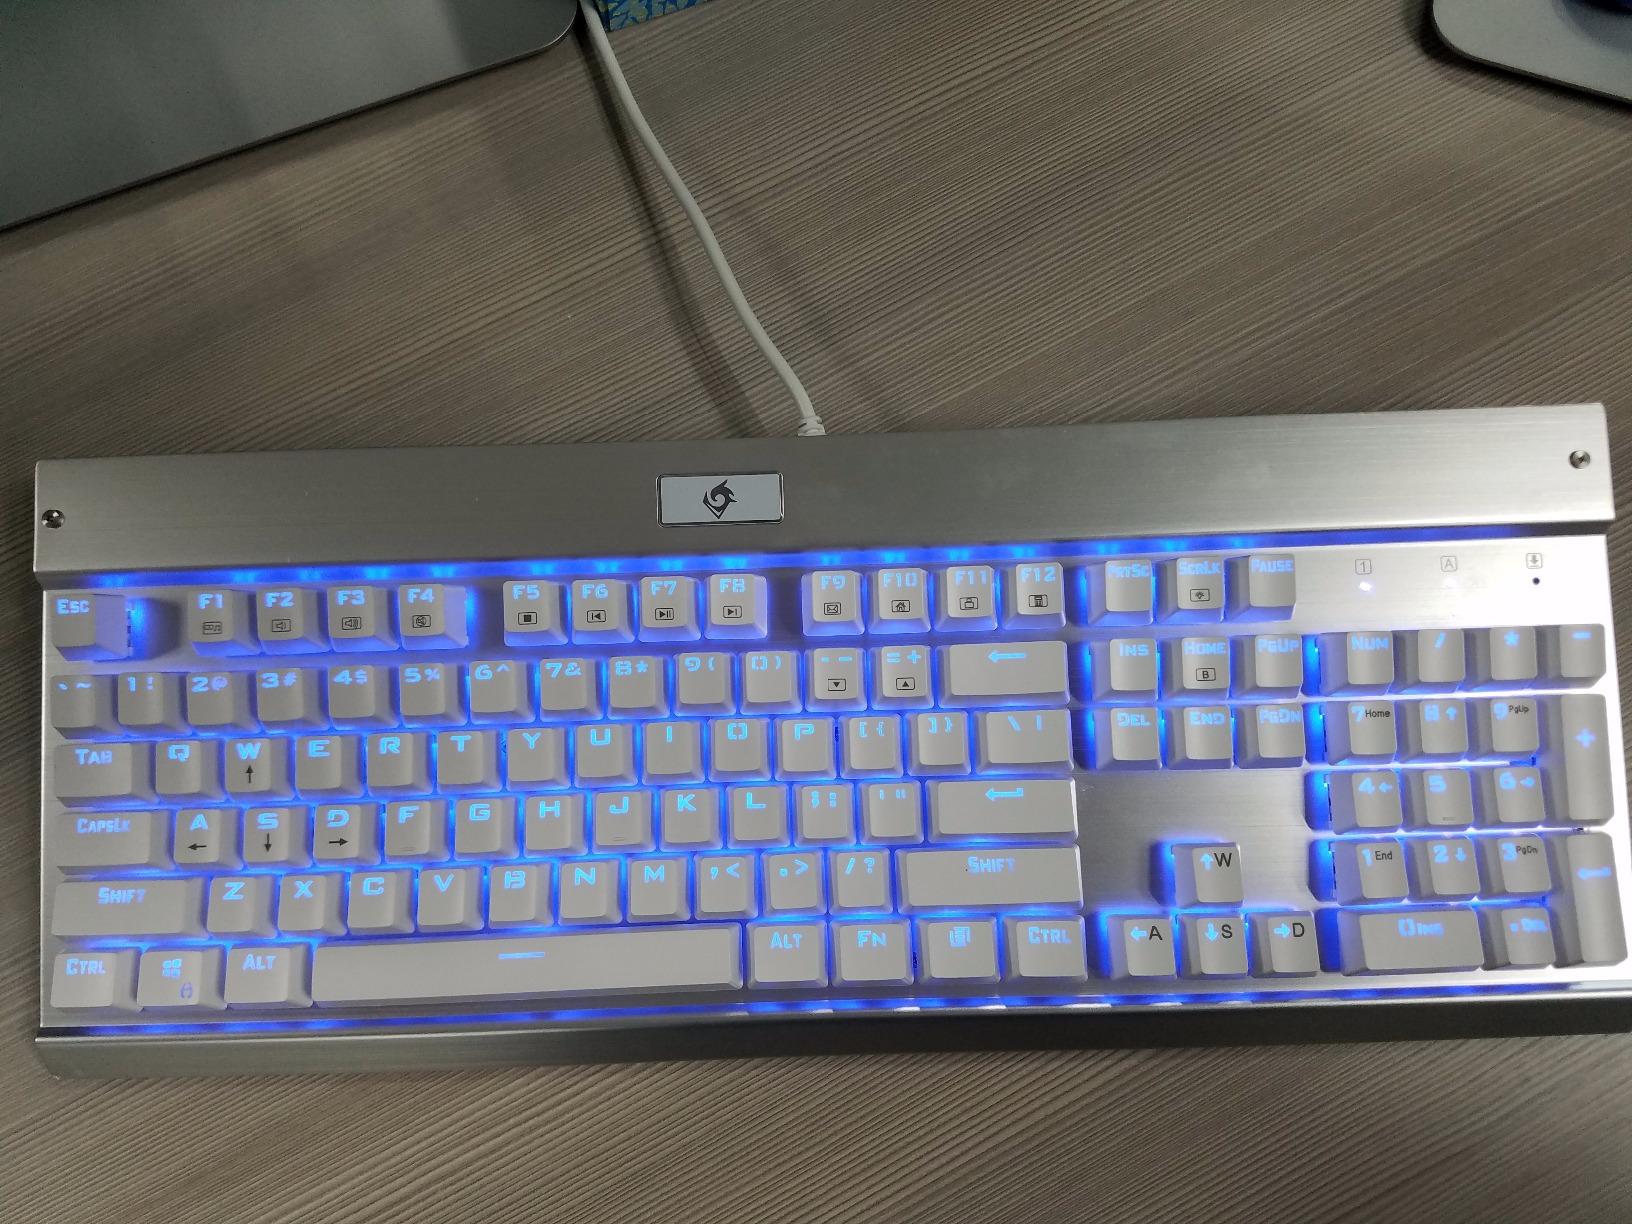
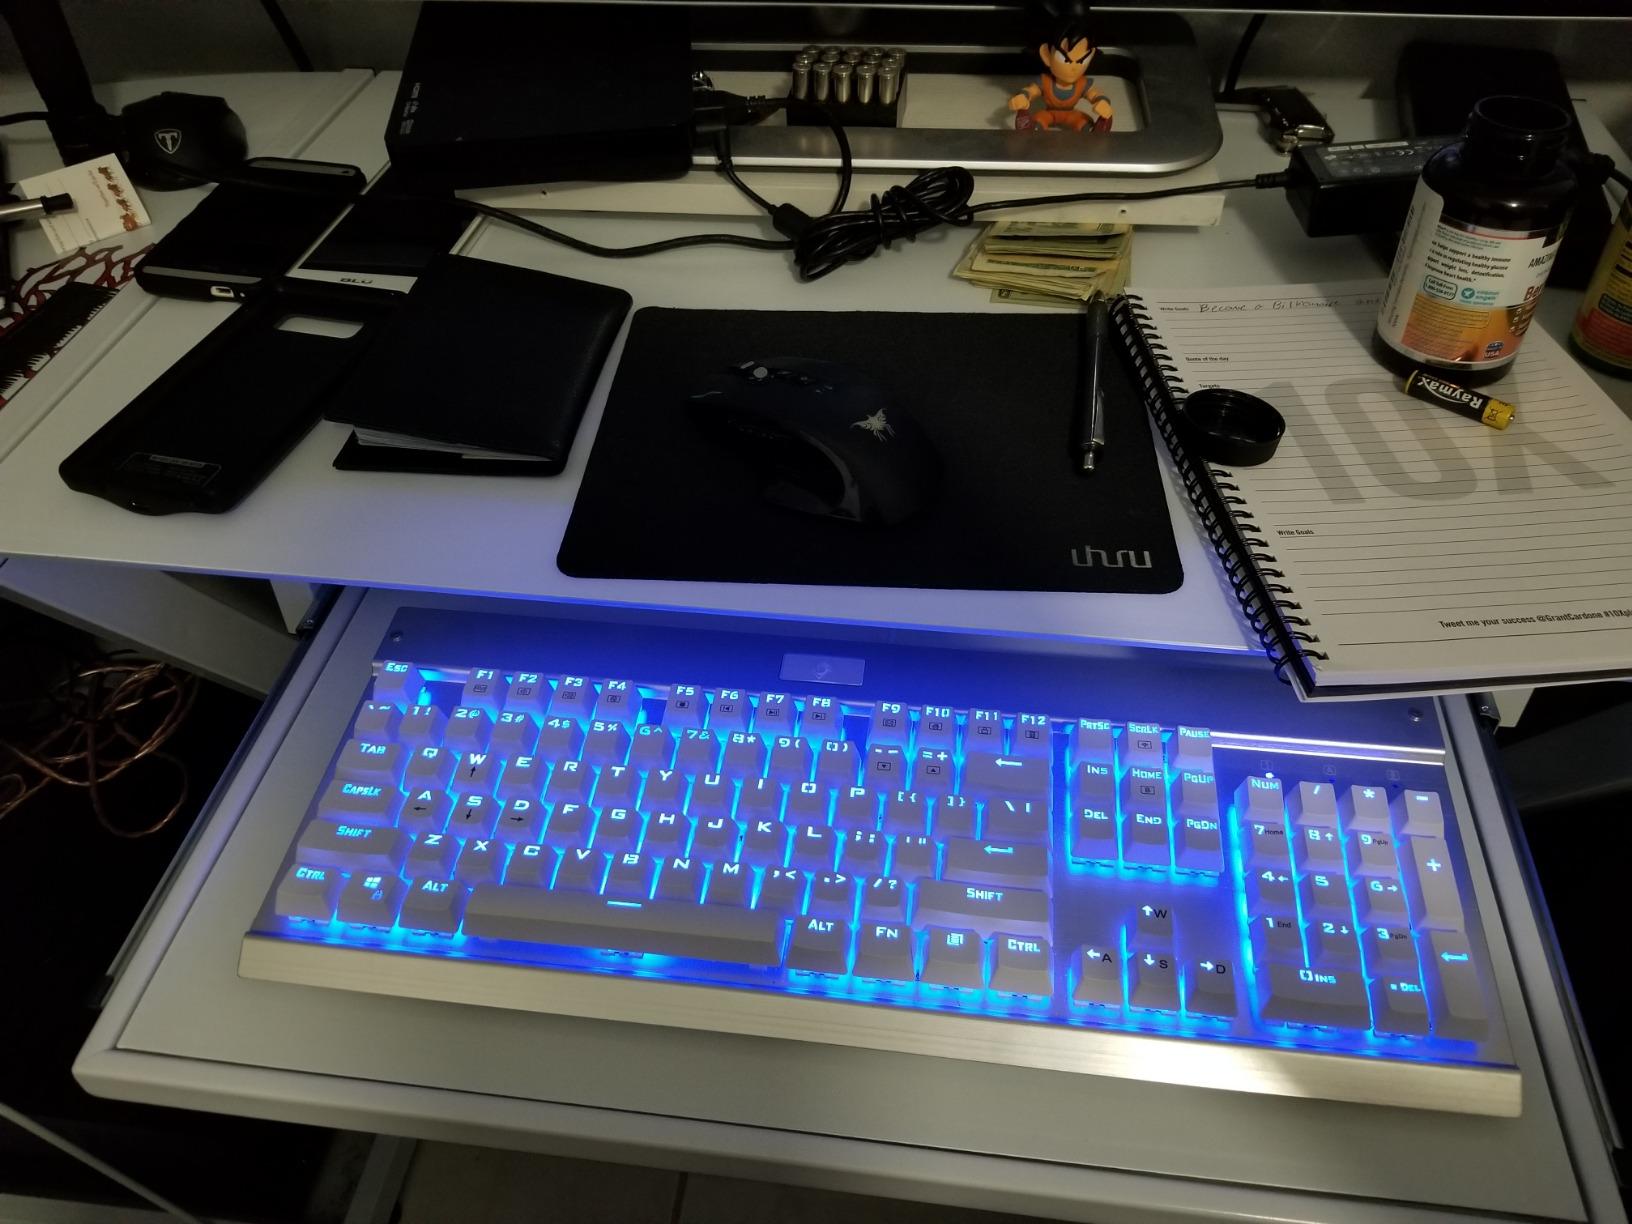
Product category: keyboard
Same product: yes